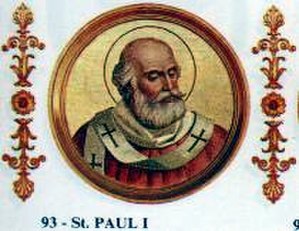
Pave Paul 1.
Paul 1. var pave fra 29. maj 757 til sin død i 767. Han tjente først som romersk diakon og var ofte ansat af sin bror Pave Stefan 2. i forhandlinger med de lombardiske konger.